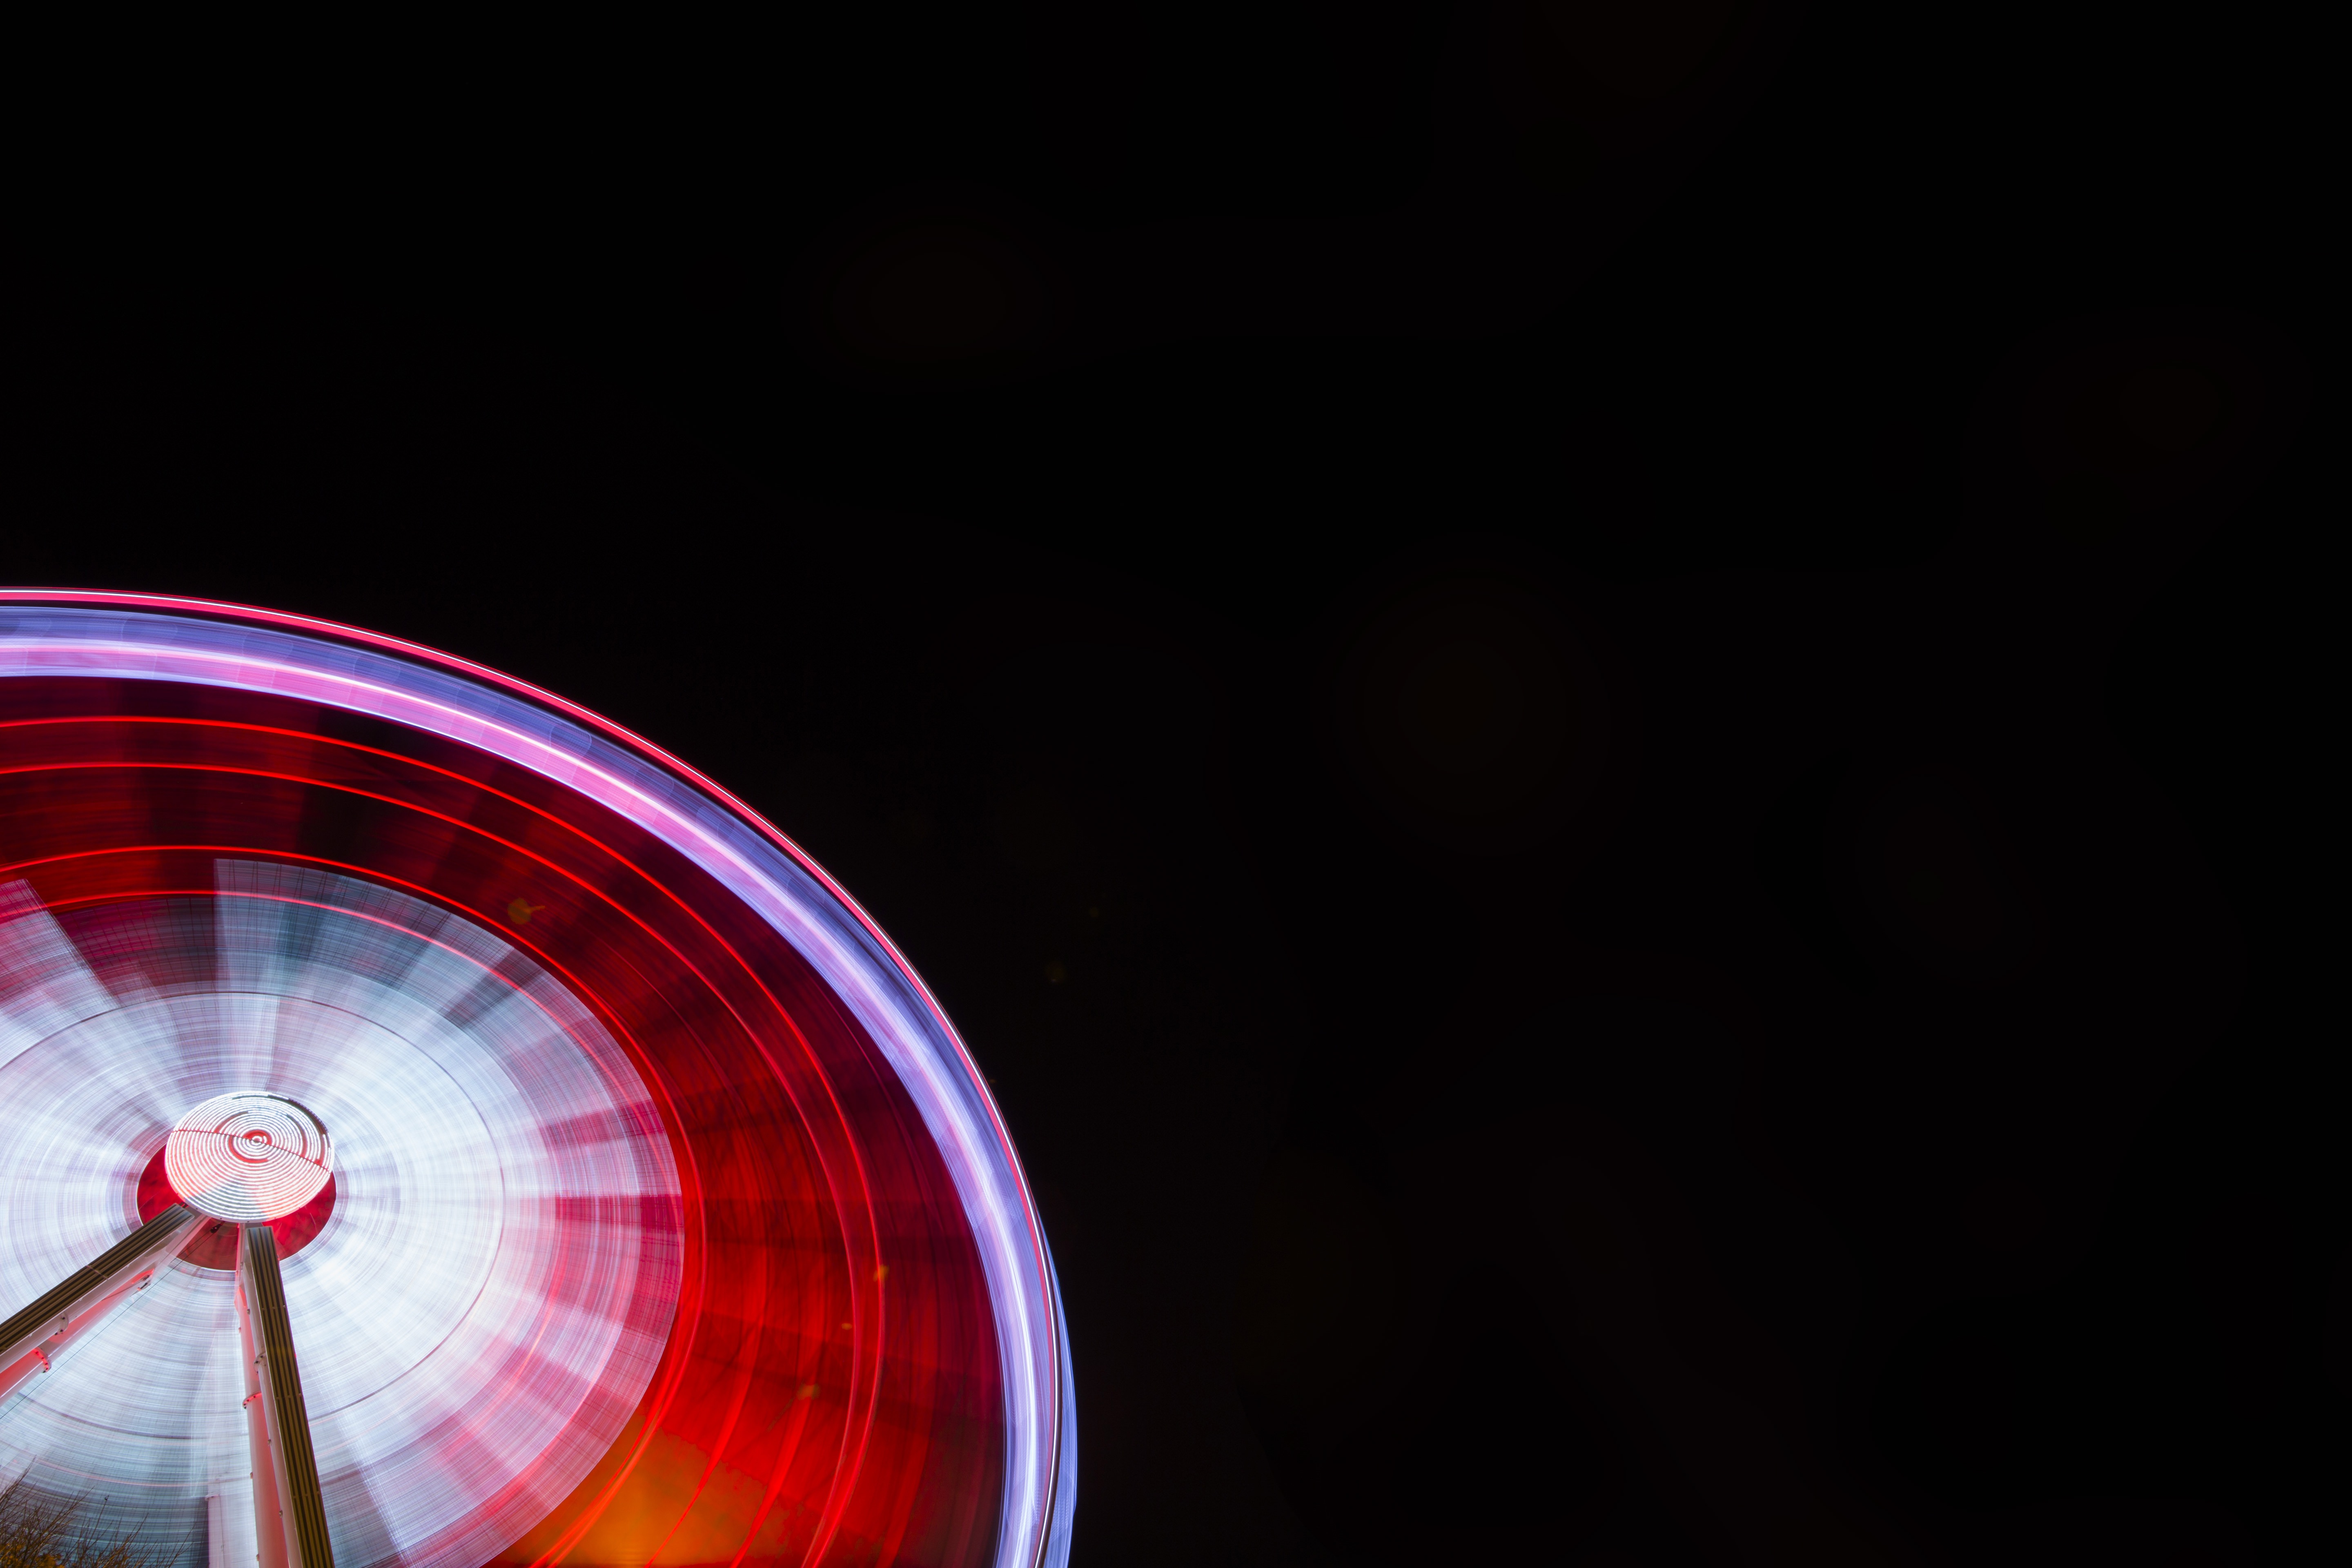
light, blur, abstract, night, sunlight, round, dark, motion, reflection, red, ferris wheel, color, darkness, lighting, long exposure, circle, art, fun, design, bright, time lapse, shape, entertainment, atmosphere of earth, computer wallpaper